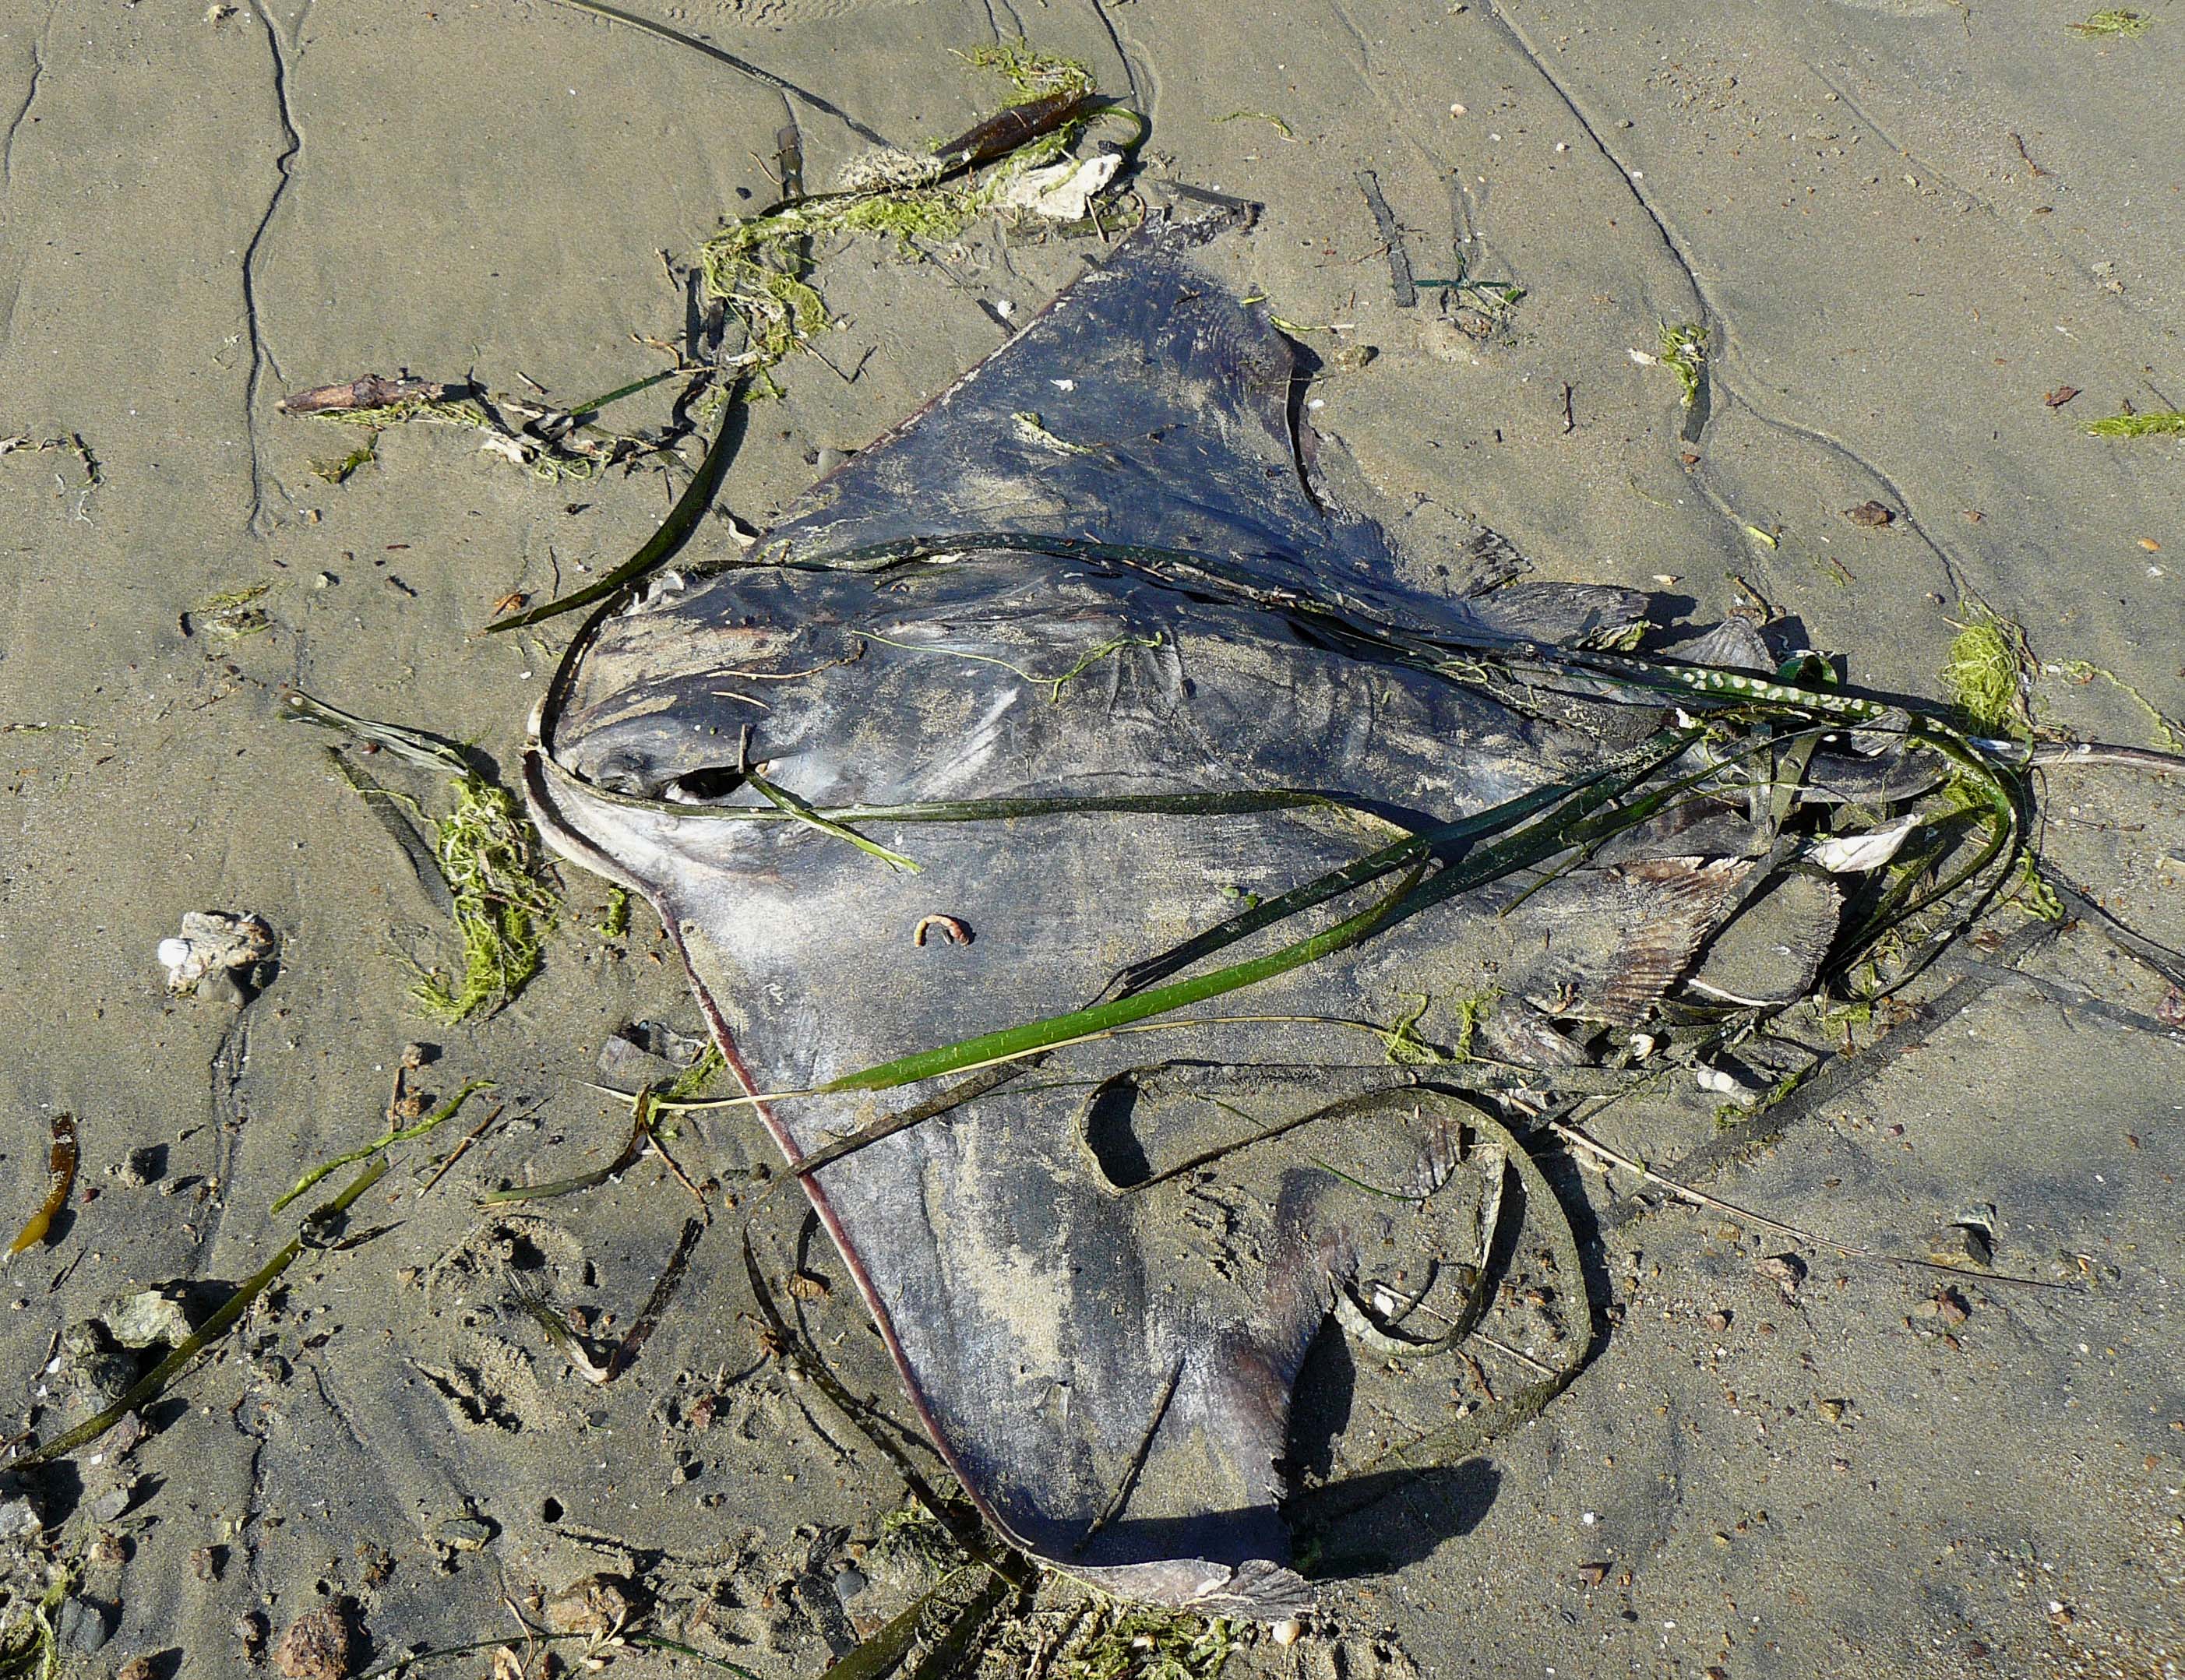
fish, geology, drawing, morrobay, joycecory, myliobatiscalifornica, barray, morrobayanimals